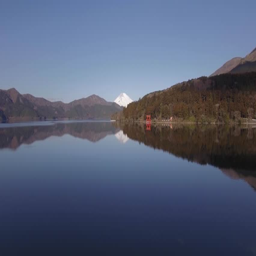
aerial footage on a morning